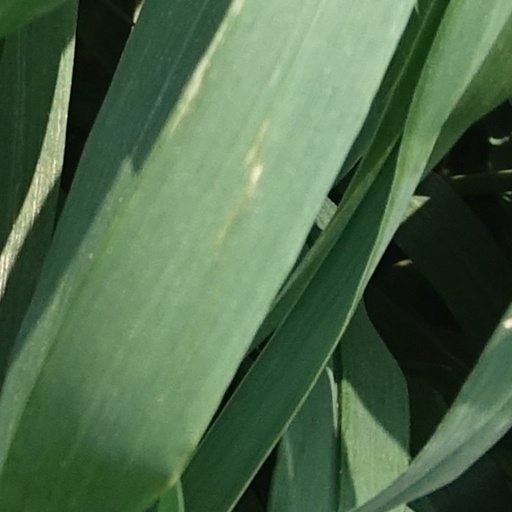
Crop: wheat